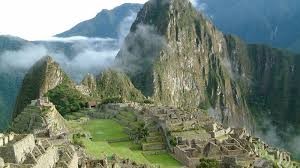
Landmark: Machu Picchu